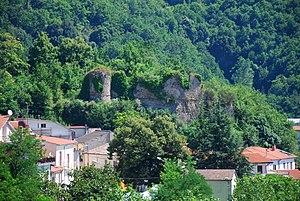
Arpaise est une commune italienne de la province de Bénévent dans la région Campanie en Italie.